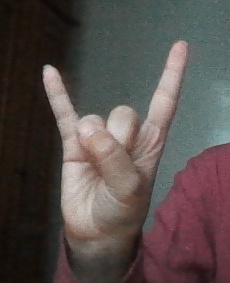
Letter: la